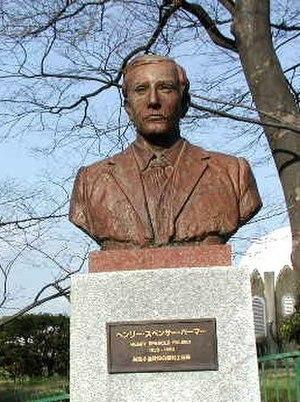
Le major-général Henry Spencer Palmer, né le 30 avril 1838 à Bangalore et décédé de la fièvre typhoïde à l'âge de 54 ans le 10 février 1893 à Tokyo, est un ingénieur et géomètre britannique qui fut conseiller étranger au Japon pendant l'ère Meiji. Il contribua notamment à développer le port de Yokohama.